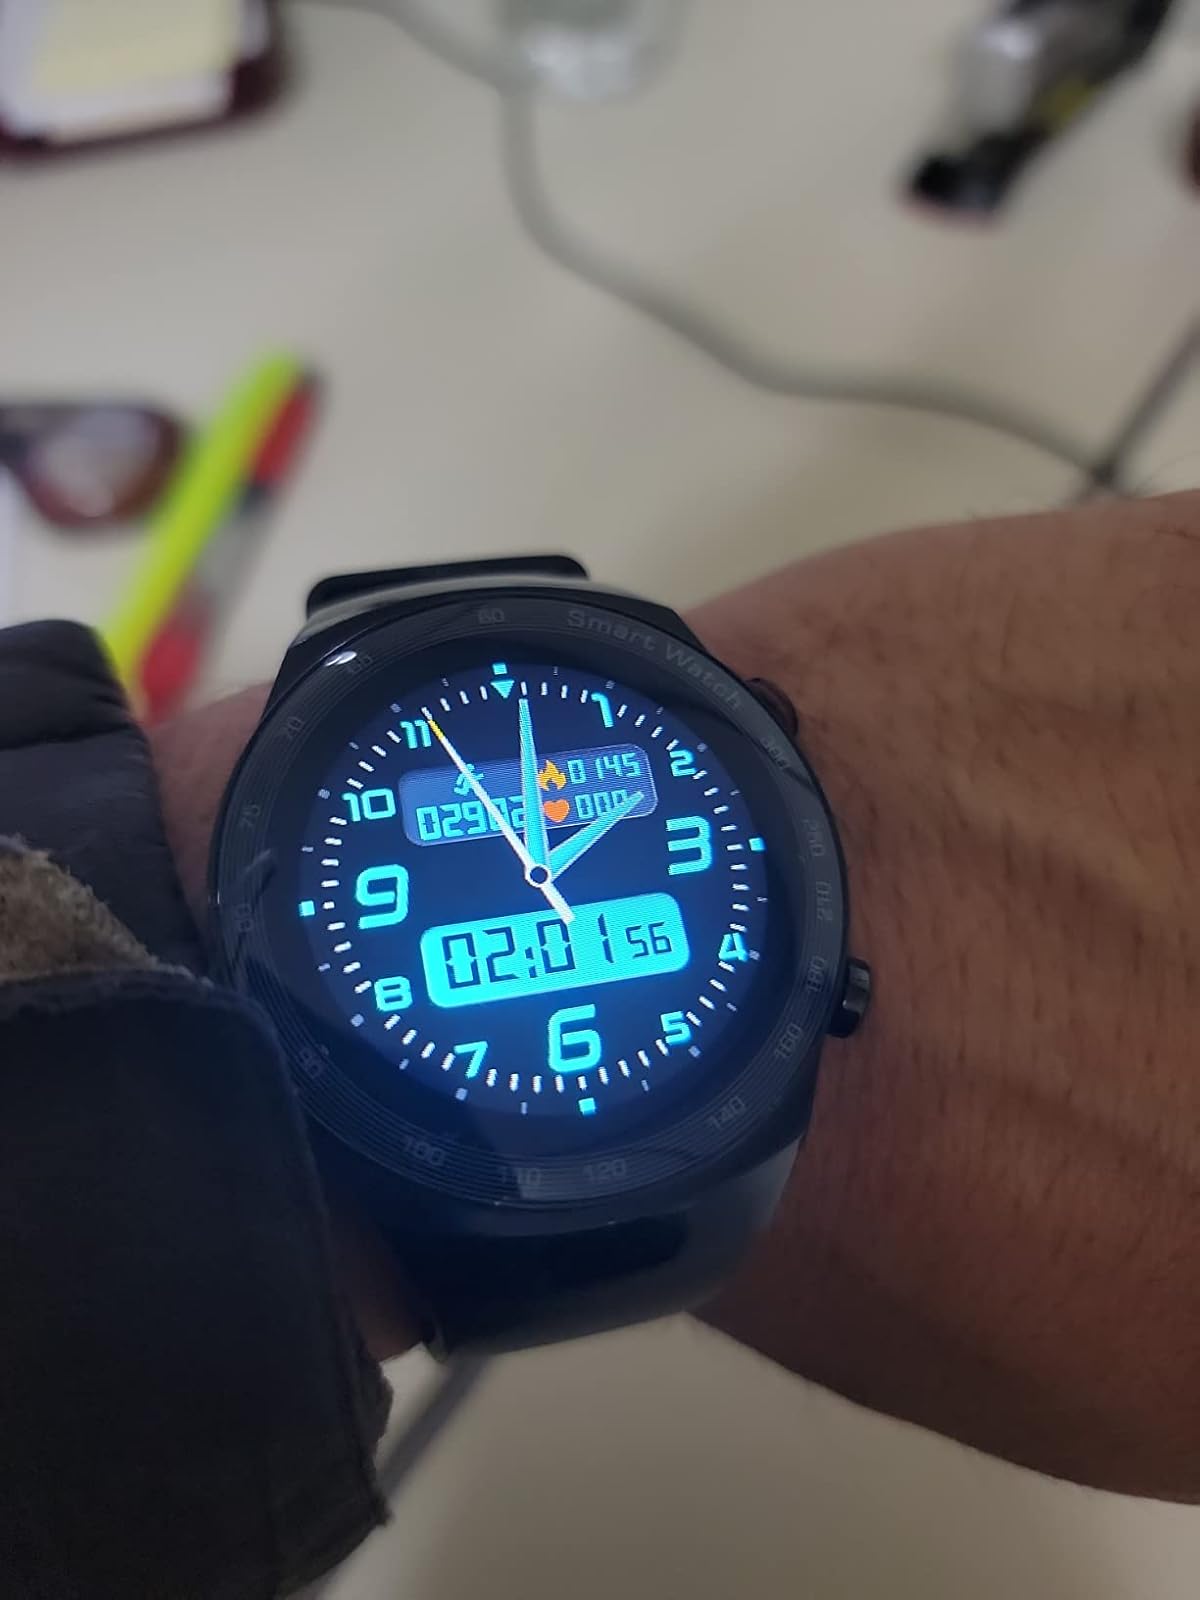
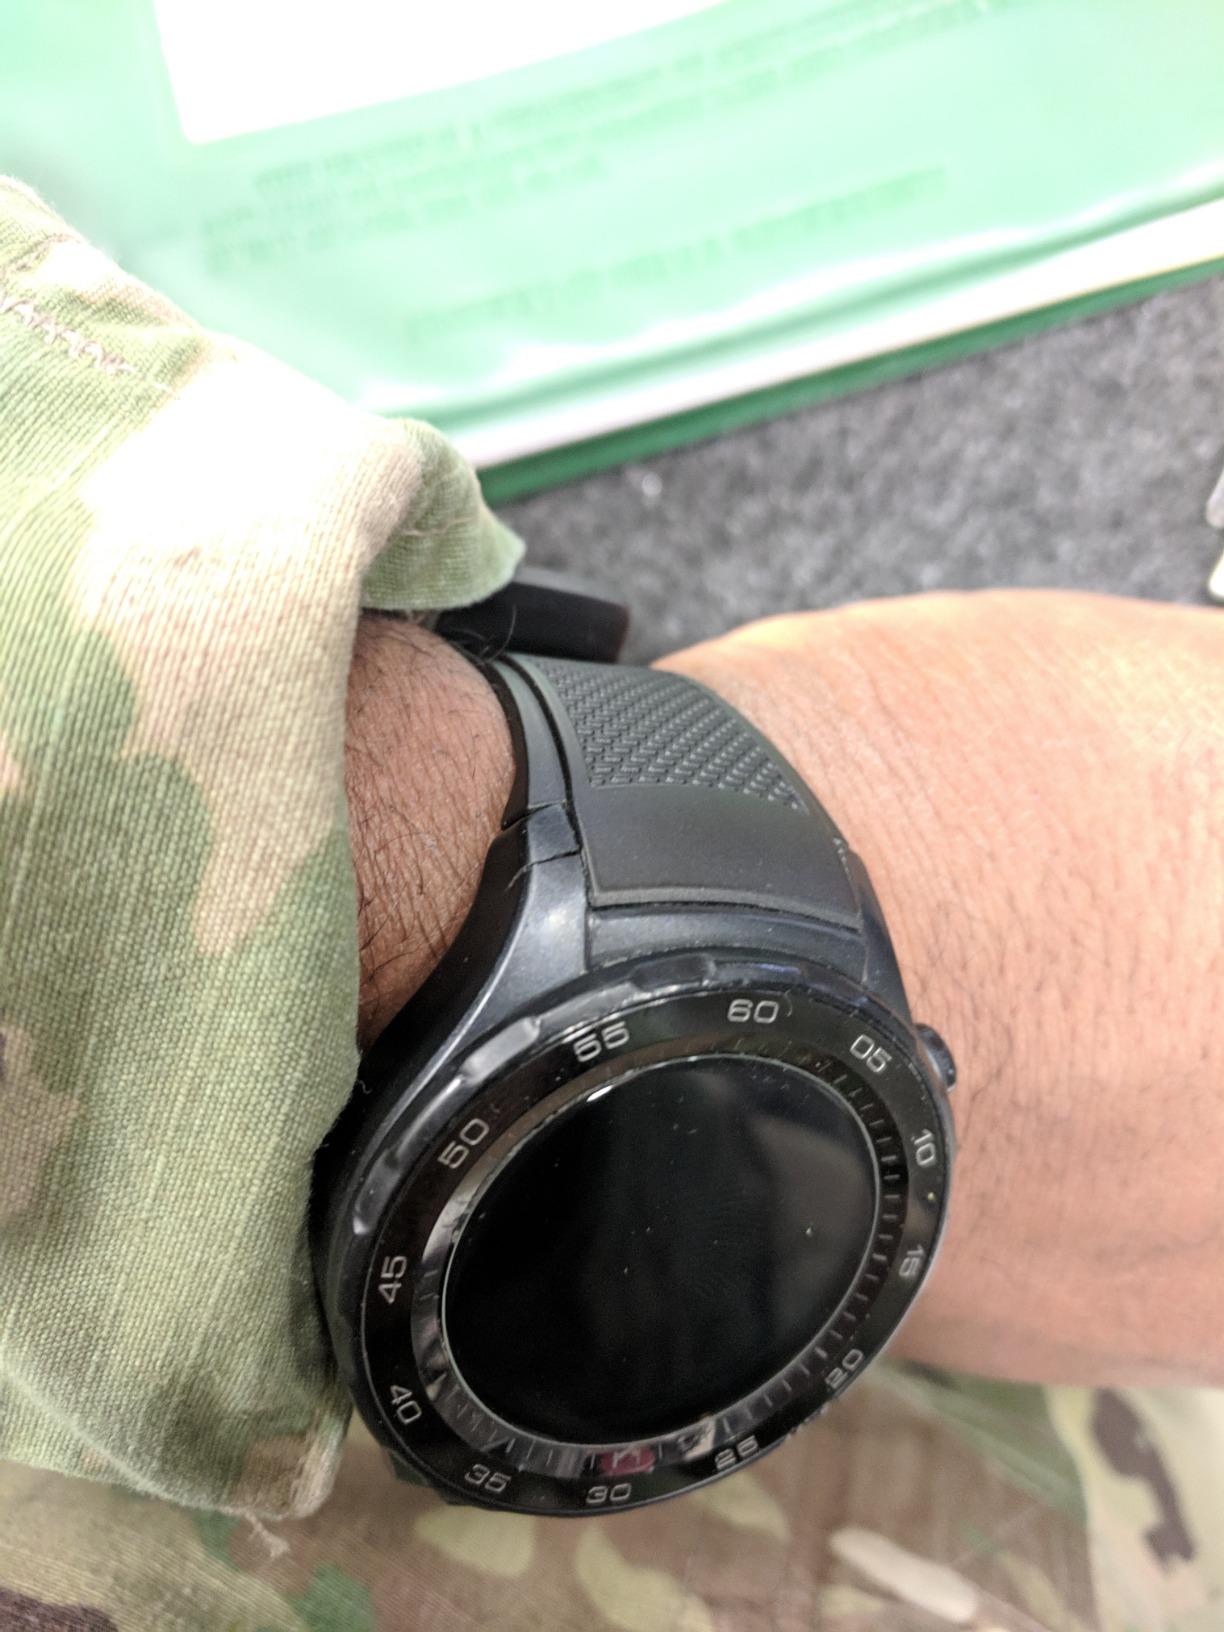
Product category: smartwatch
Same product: no